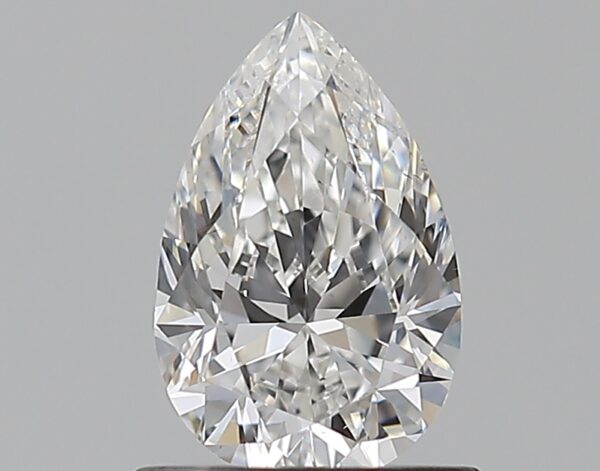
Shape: pear
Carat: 0.7
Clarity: VS2
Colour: E
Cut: EX
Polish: EX
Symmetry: VG
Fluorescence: F
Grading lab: GIA
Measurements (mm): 7.55 x 4.88 x 3.07